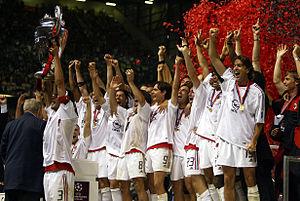
Andrea Pirlo, né le 19 mai 1979 à Flero dans la province de Brescia, est un ancien footballeur international italien devenu entraîneur. Il a évolué au poste de milieu de terrain du milieu des années 1990 à la fin des années 2010. Le 8 août 2020, il est nommé entraîneur de l'équipe première de la Juventus Turin suite au limogeage de Maurizio Sarri.
L'Associazione Calcio Milan S.p.A., connu sous le nom de Milan ou AC Milan en Italie et Milan AC en France, est un club de football italien fondé le 16 décembre 1899 sous le nom initial de Milan Foot-Ball and Cricket Club. L'équipe première, qui évolue en Serie A, est entraînée par Stefano Pioli.
La Ligue des champions de l'UEFA, parfois abrégée en C1 et anciennement dénommée Coupe des clubs champions européens, est une compétition annuelle de football organisée par l'Union des associations européennes de football et regroupant les meilleurs clubs du continent européen. C'est la compétition interclubs de football la plus prestigieuse d'Europe devant la Ligue Europa.